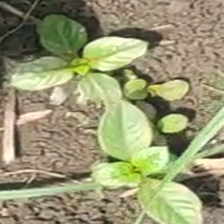
Weed species: Lamber_Quarter_plant(Chenopodium )